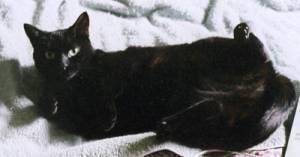
Bombay